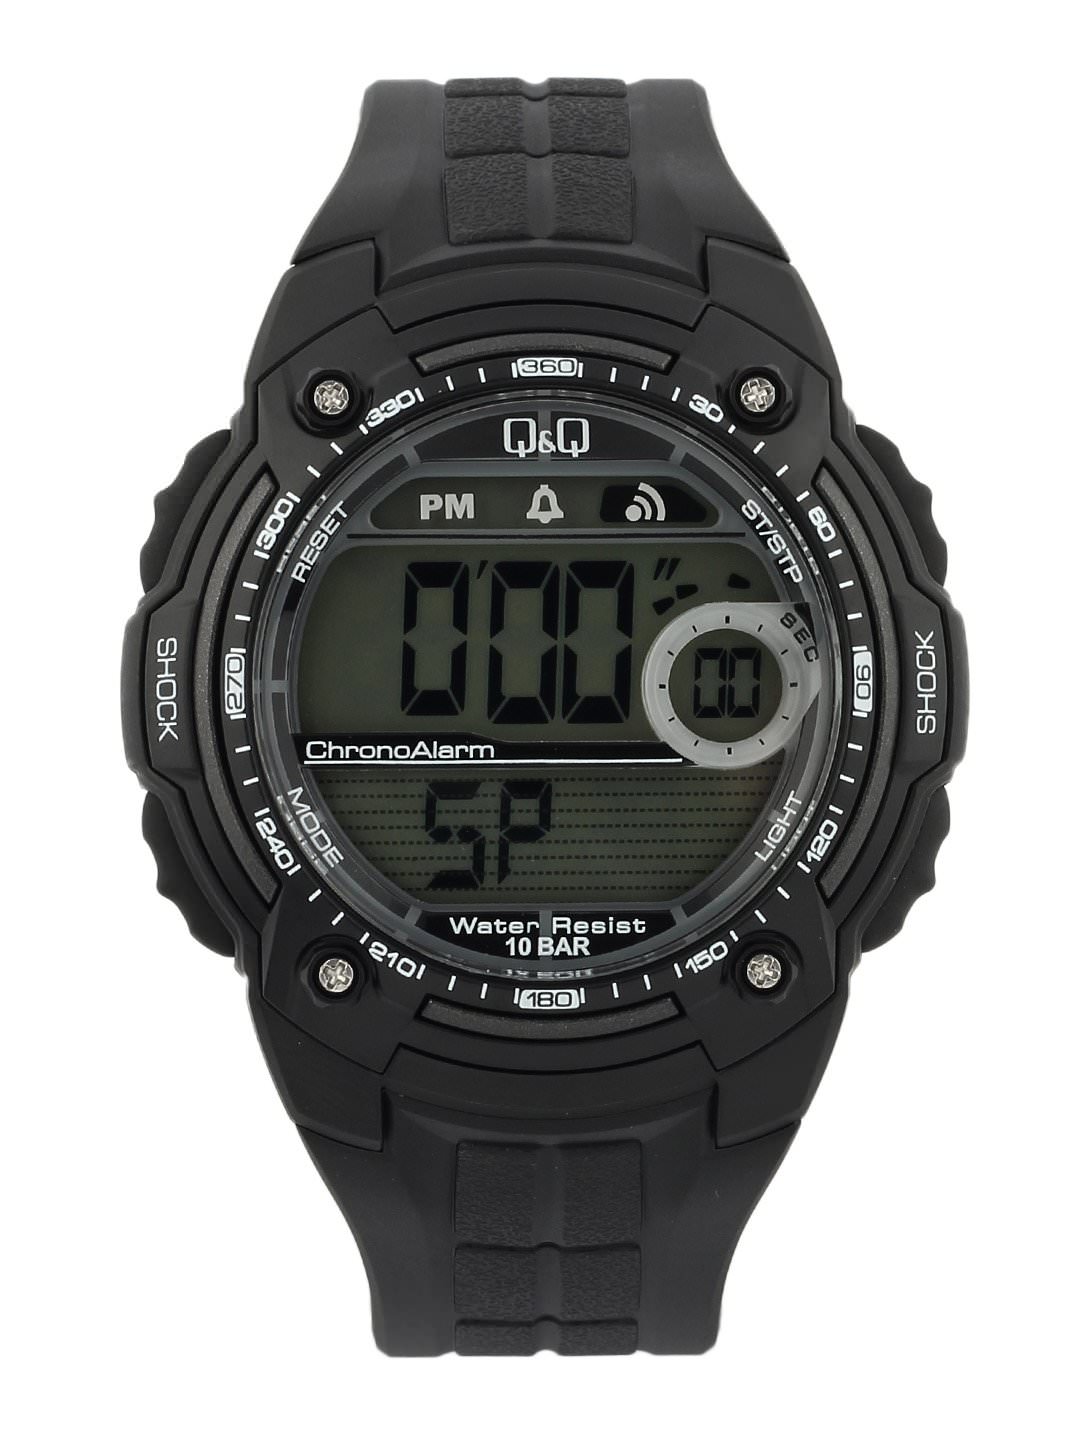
Q&Q Men Black Digital Watch M075J001Y
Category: Accessories / Watches / Watches
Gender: Men
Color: Black
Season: Winter 2016
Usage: Casual